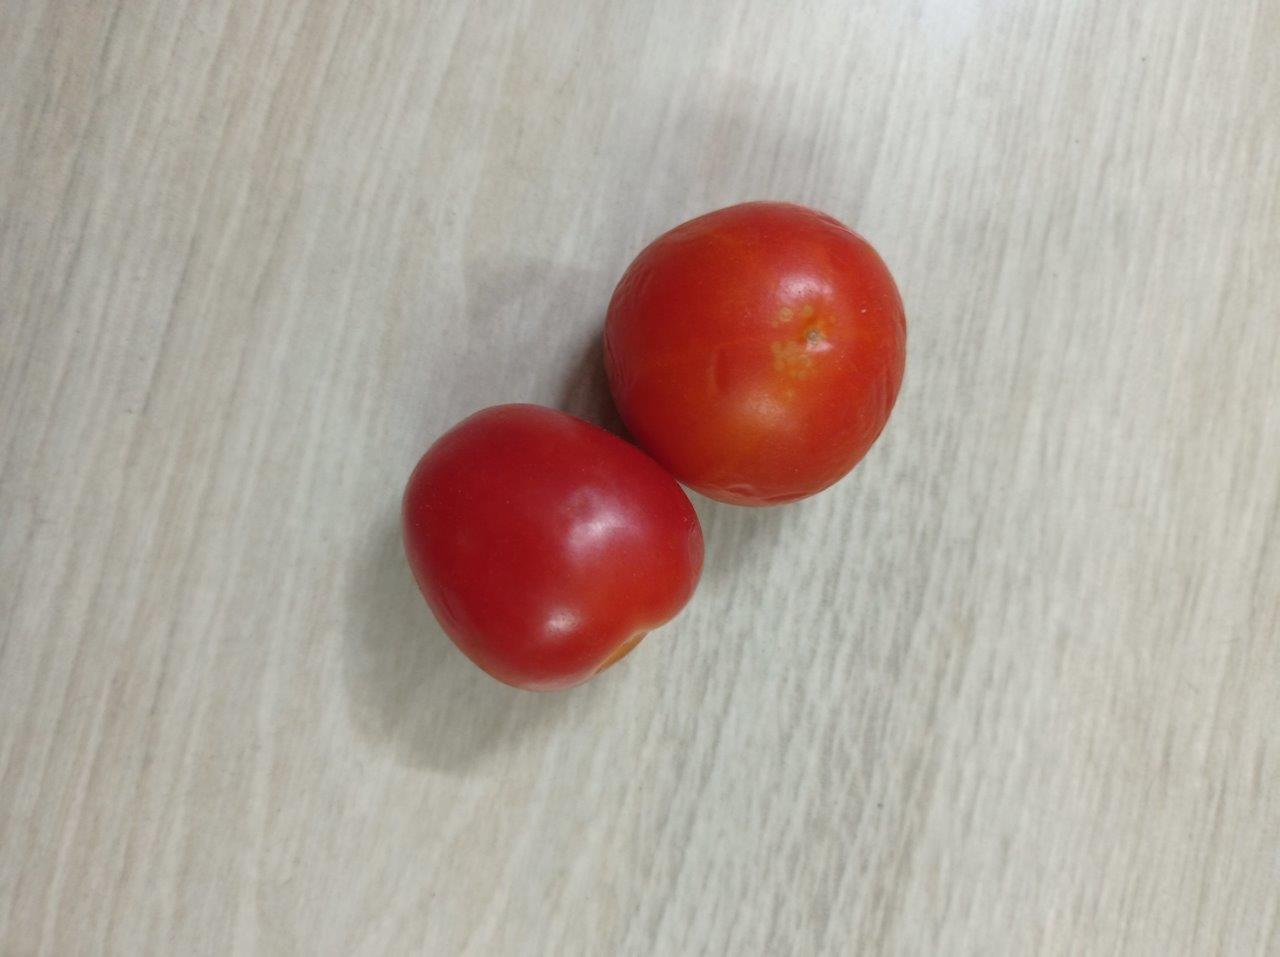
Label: Fresh